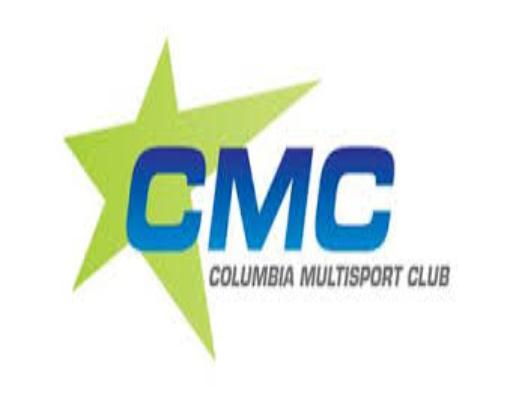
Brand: CMC
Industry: Others